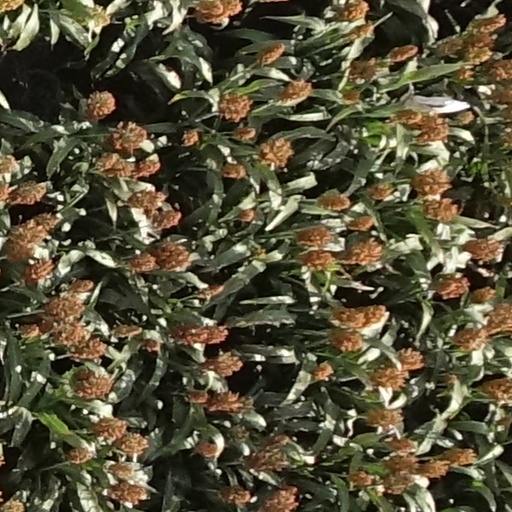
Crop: sorghum